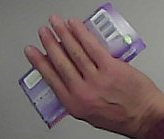
Product: milka_chocolate